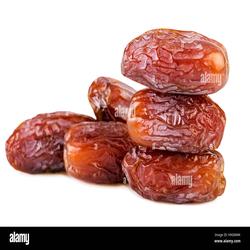
Label: Dates